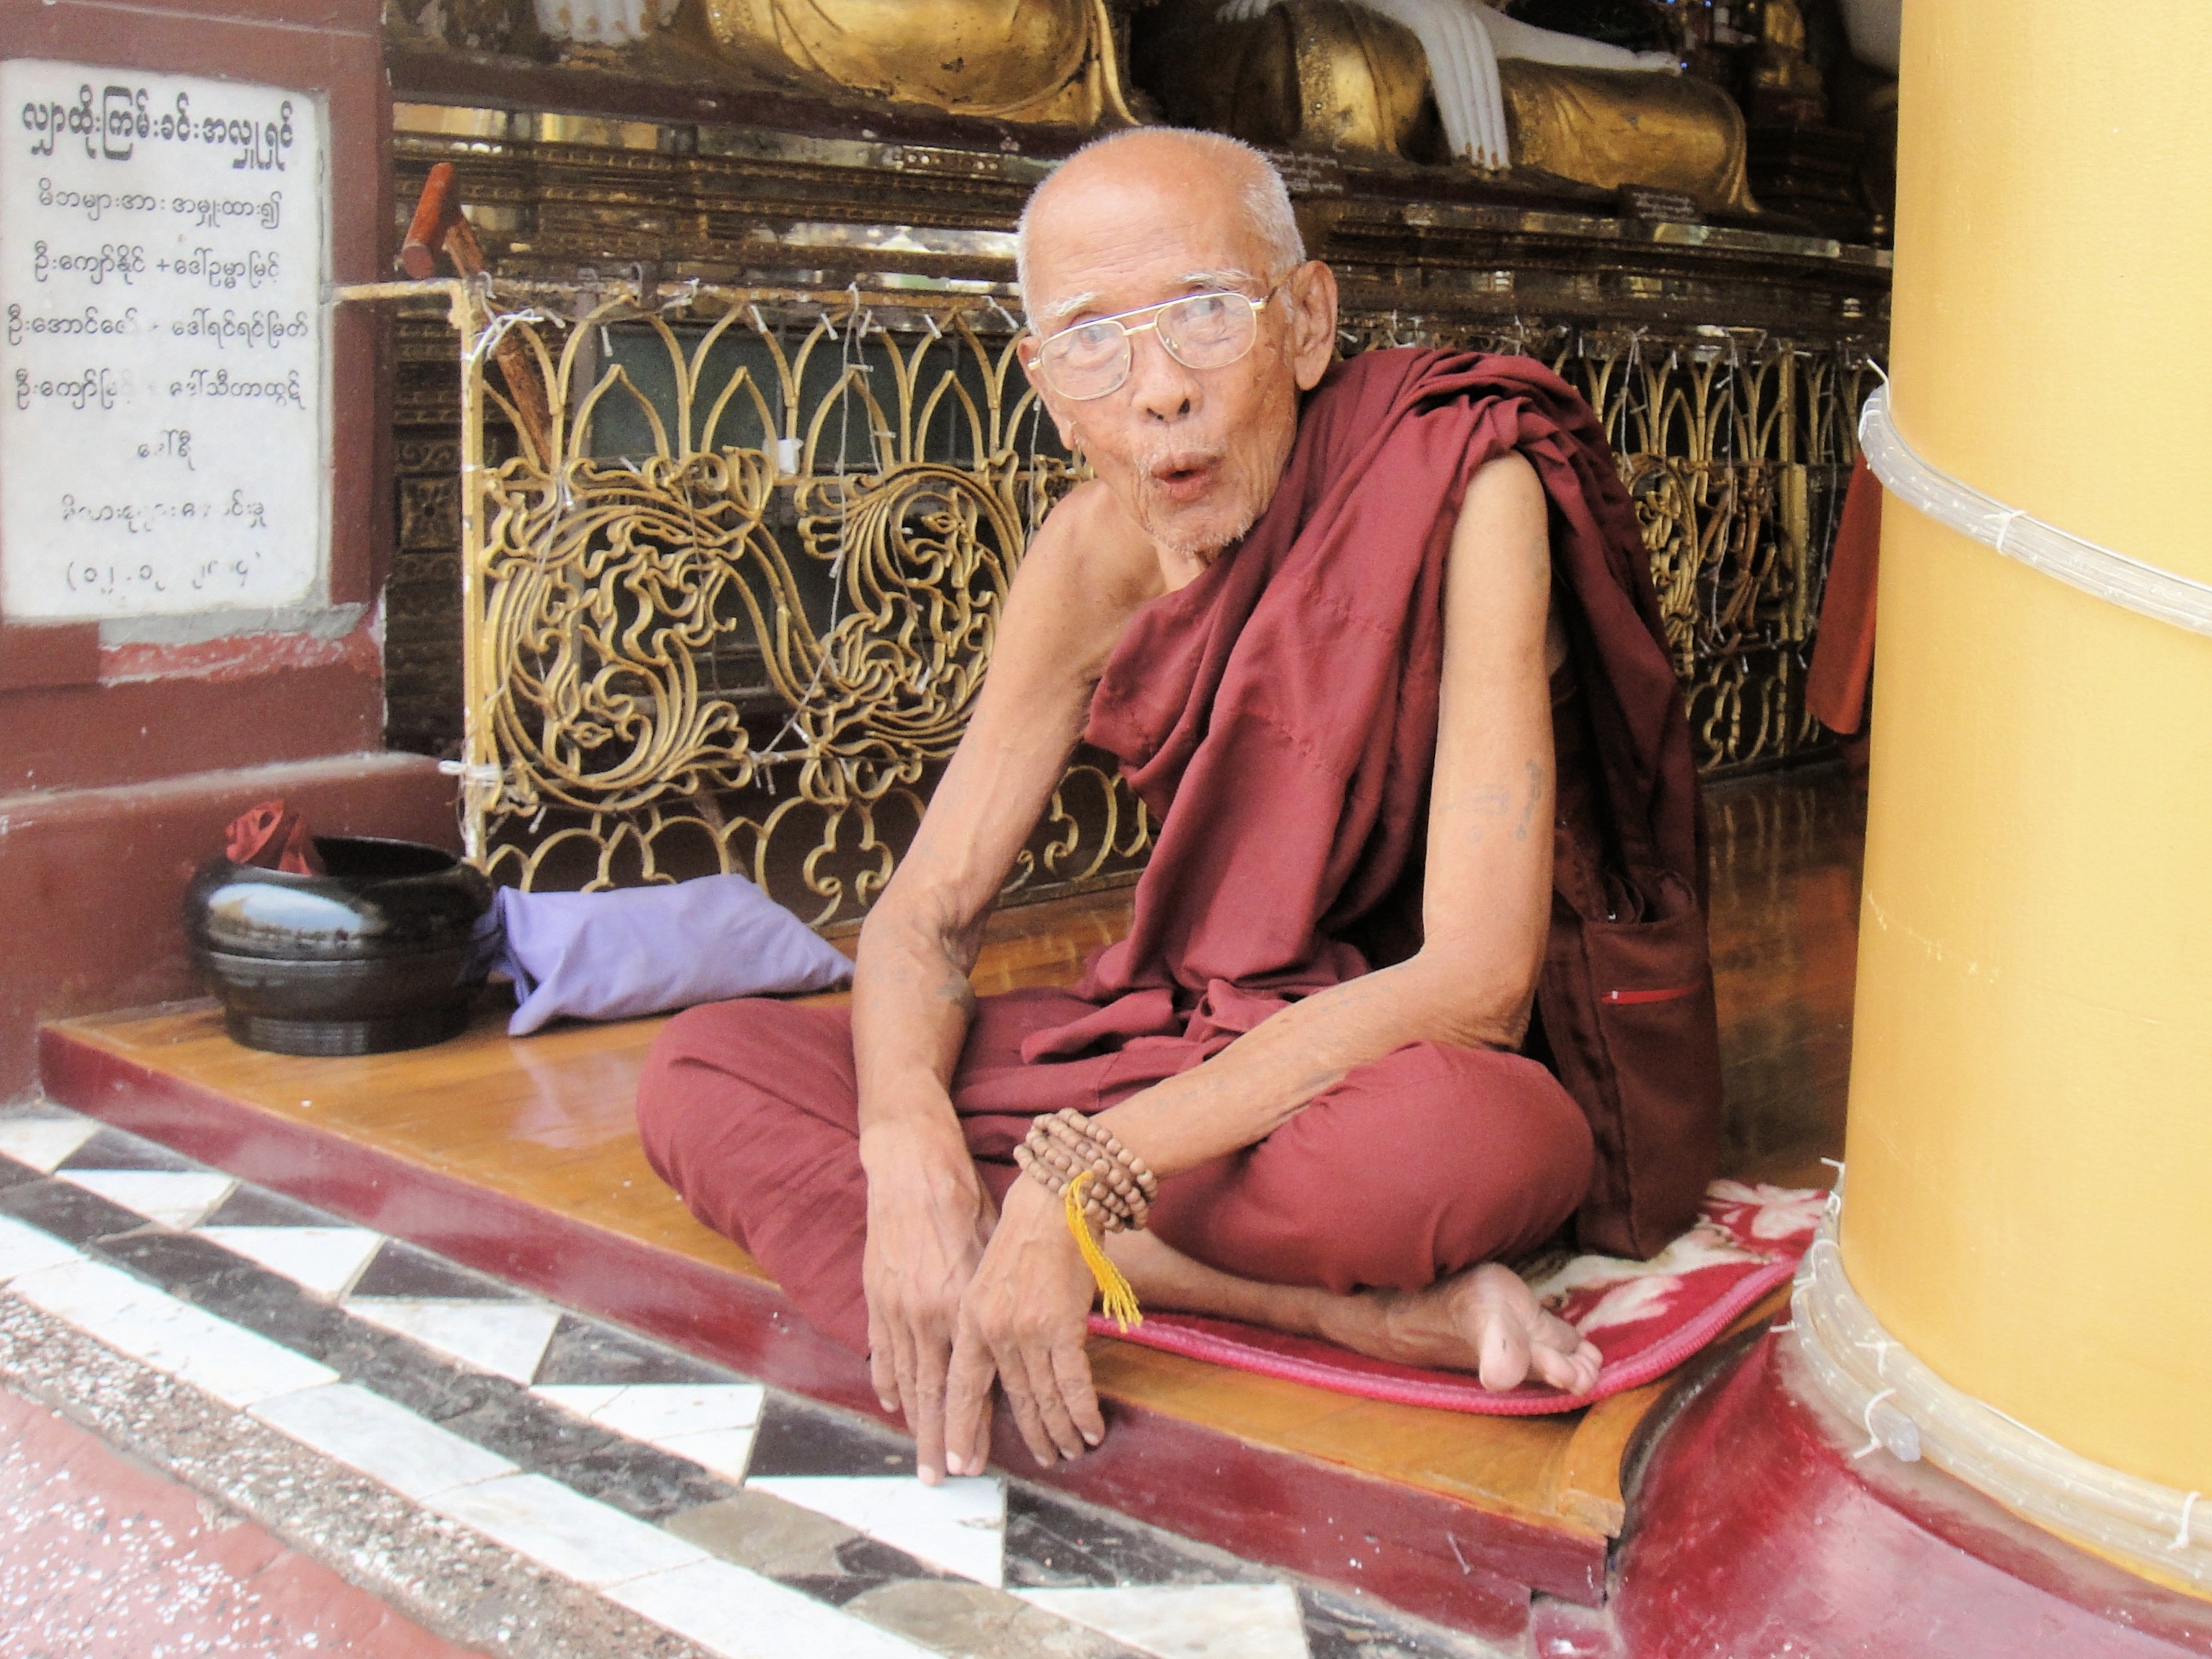
person, old, leg, monk, buddhism, religion, art, temple, faith, elderly, myanmar, burma, faithful, human positions